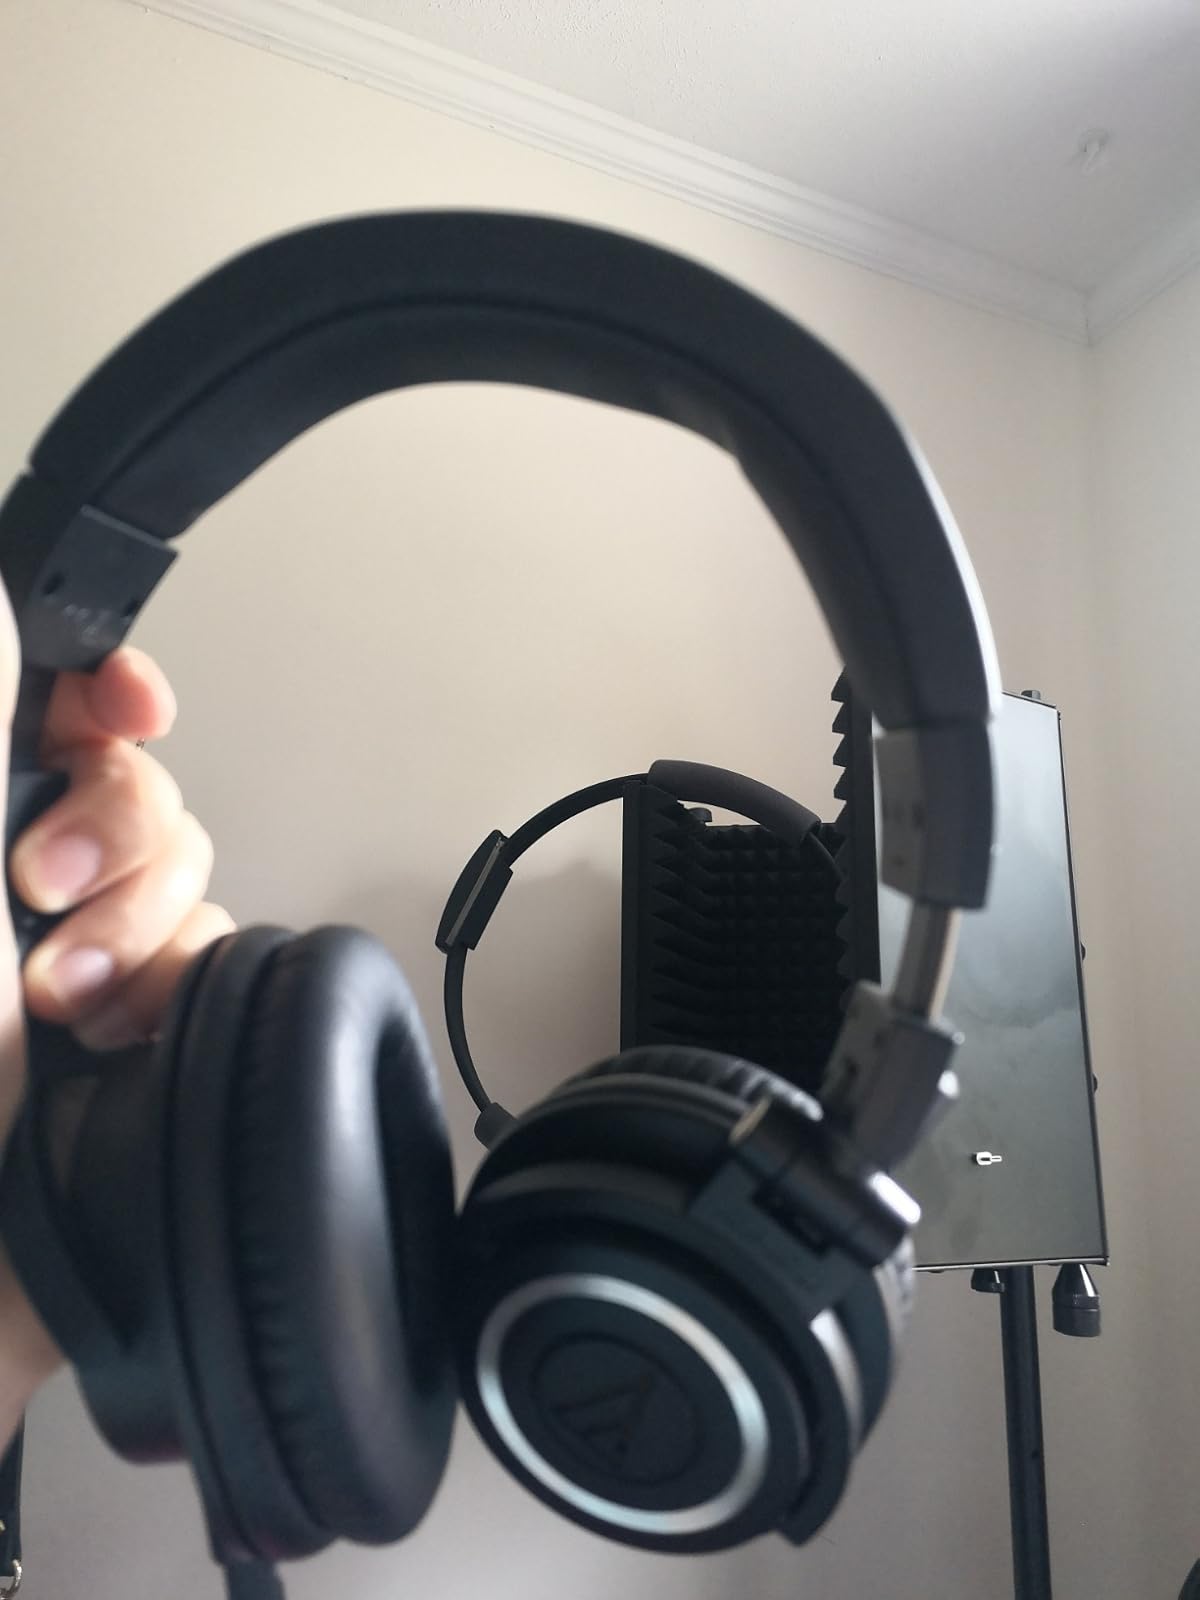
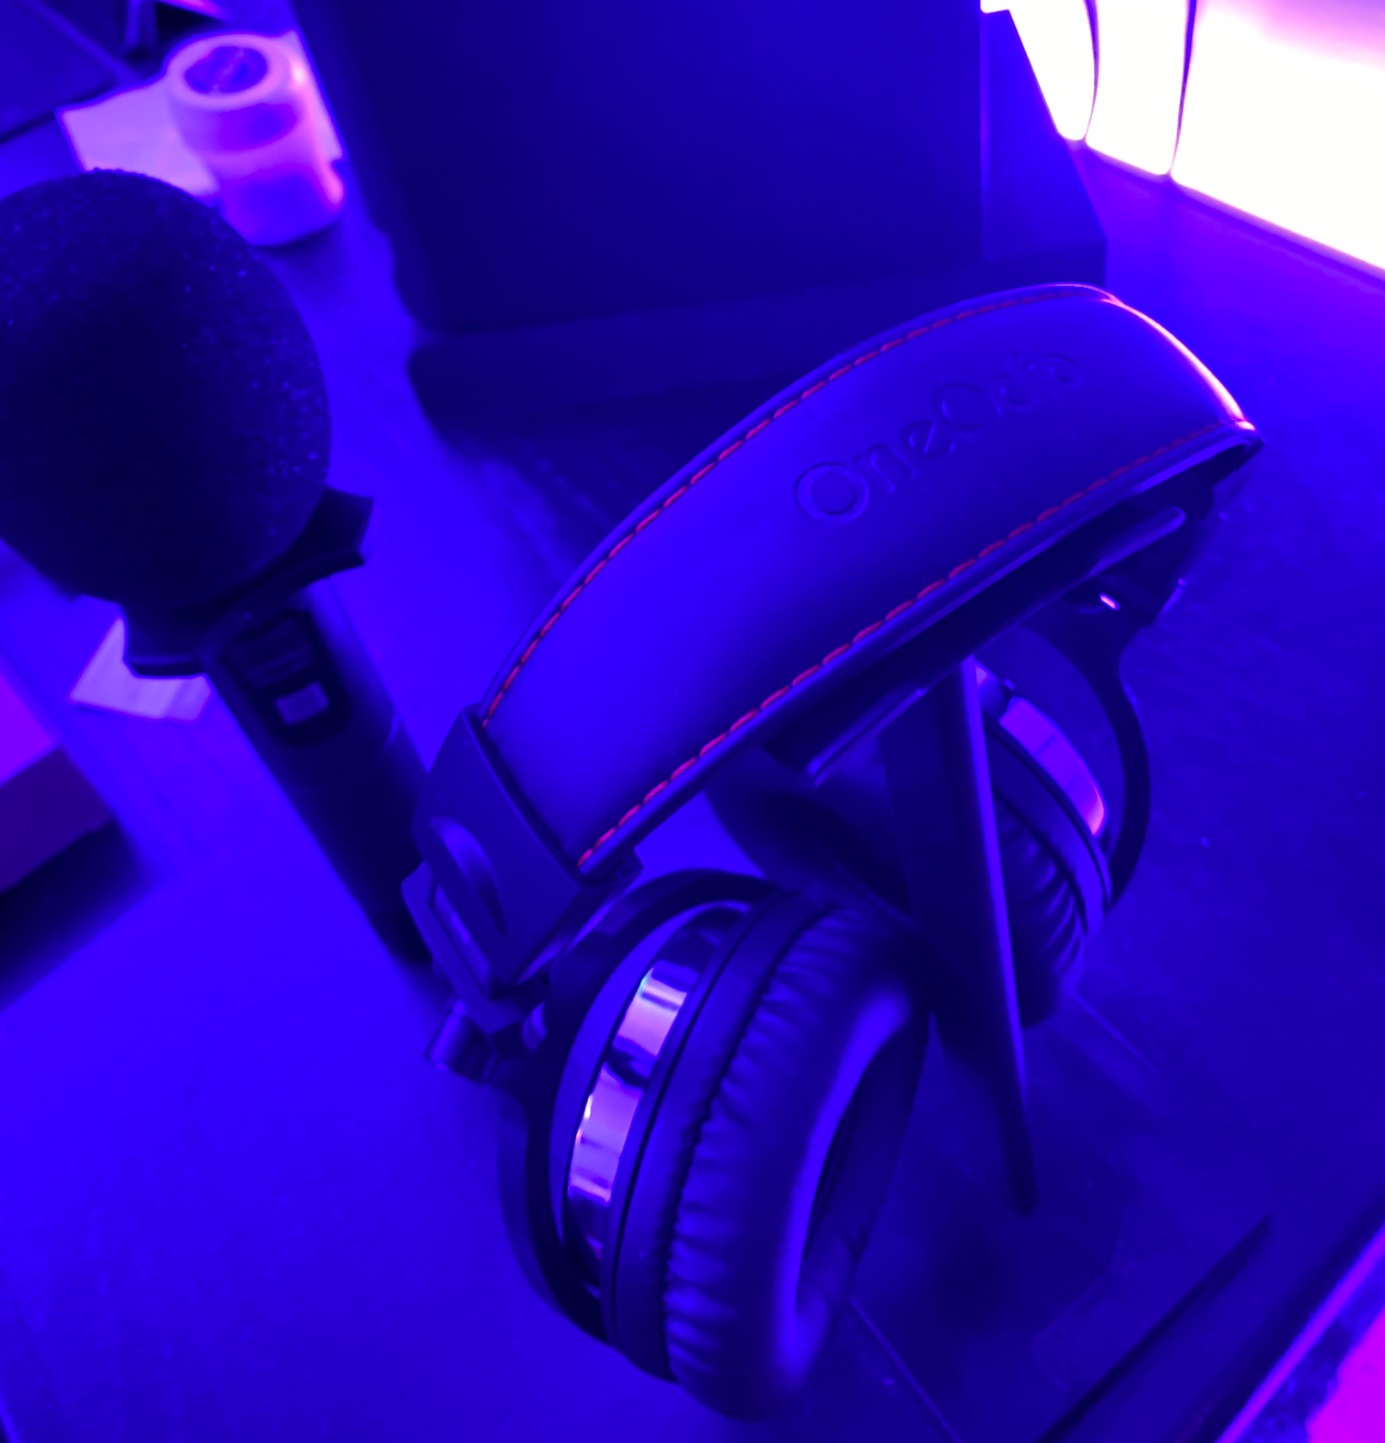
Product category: headphones
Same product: no